Fides (cycling team)

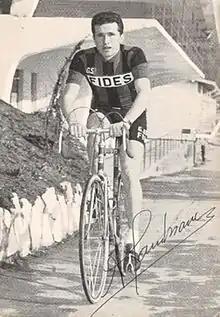
Arnaldo Pambianco in 1961

Fides was an Italian professional cycling team that existed in 1961. Arnaldo Pambianco won the general classification of the 1961 Giro d'Italia with the team.